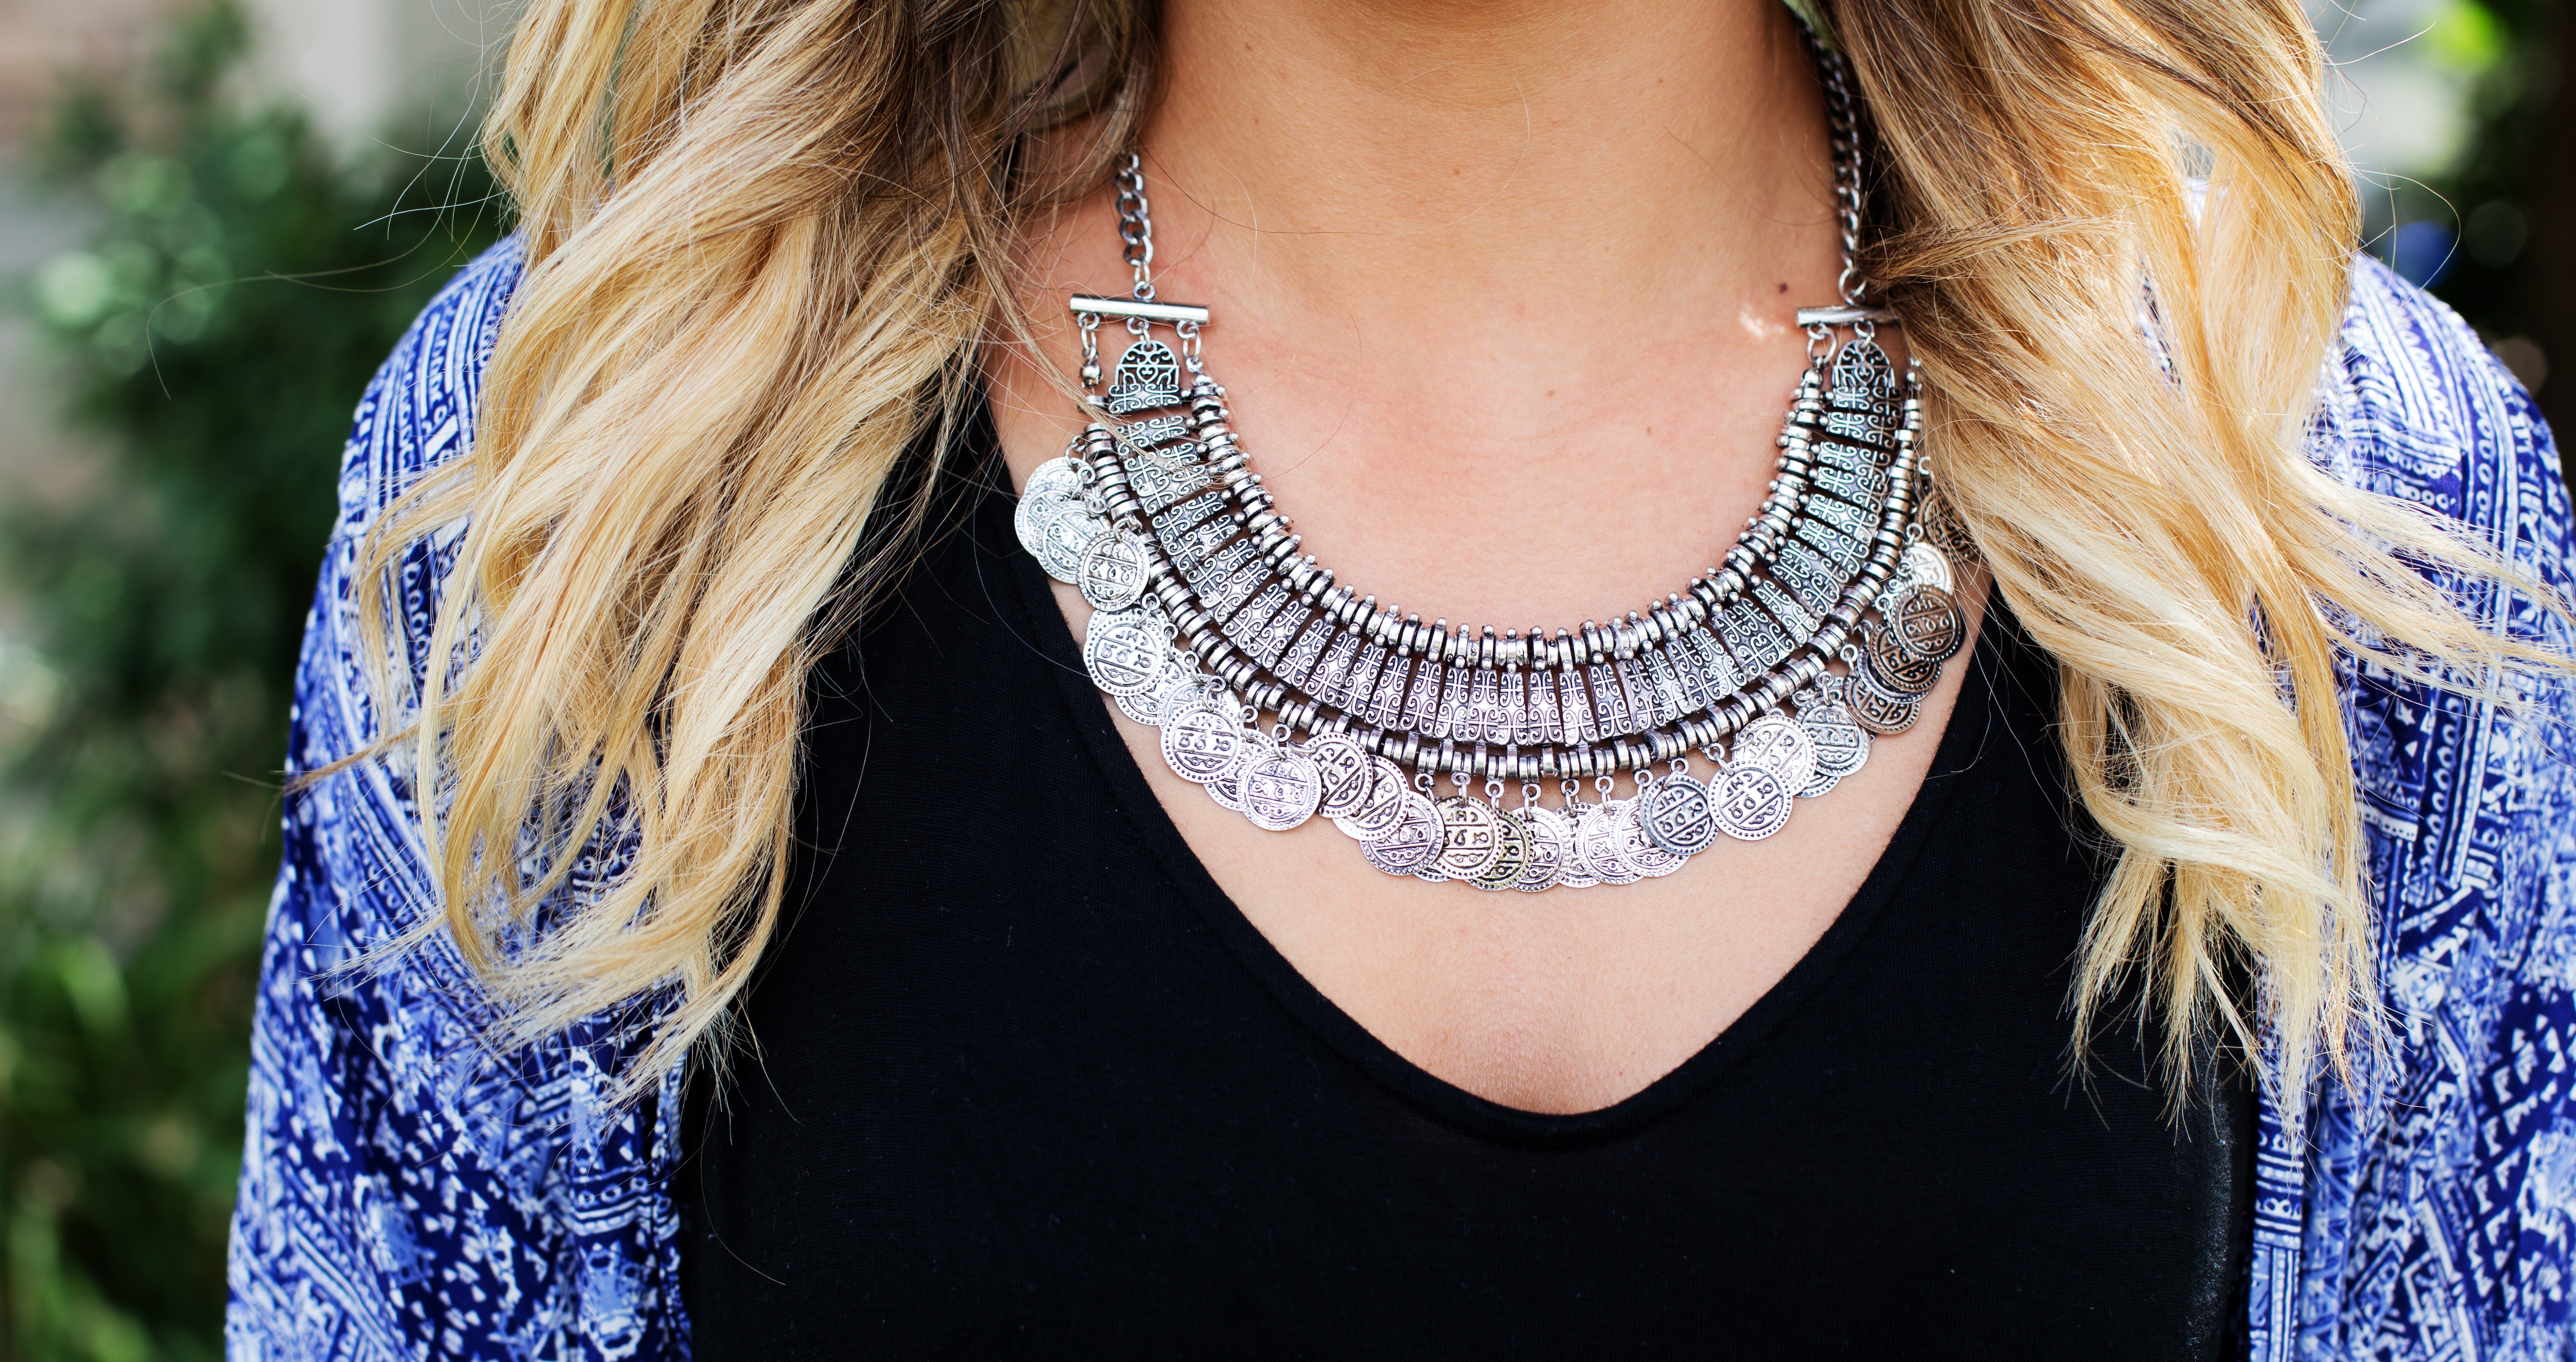
woman, hair, fashion, blue, ear, hairstyle, jewelry, necklace, long hair, human body, jewellery, dress, silver, eye, beauty, elegant, pretty, organ, photo shoot, brown hair, fashion accessory